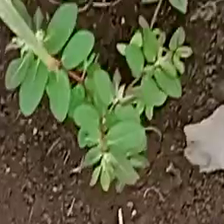
Weed species: Sicklepod_(Senna obtusifolia)